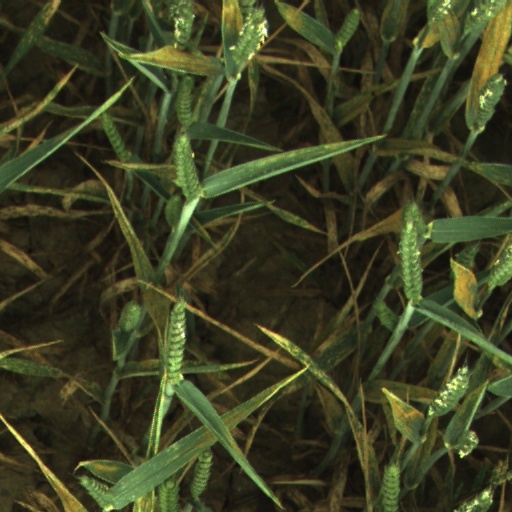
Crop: wheat